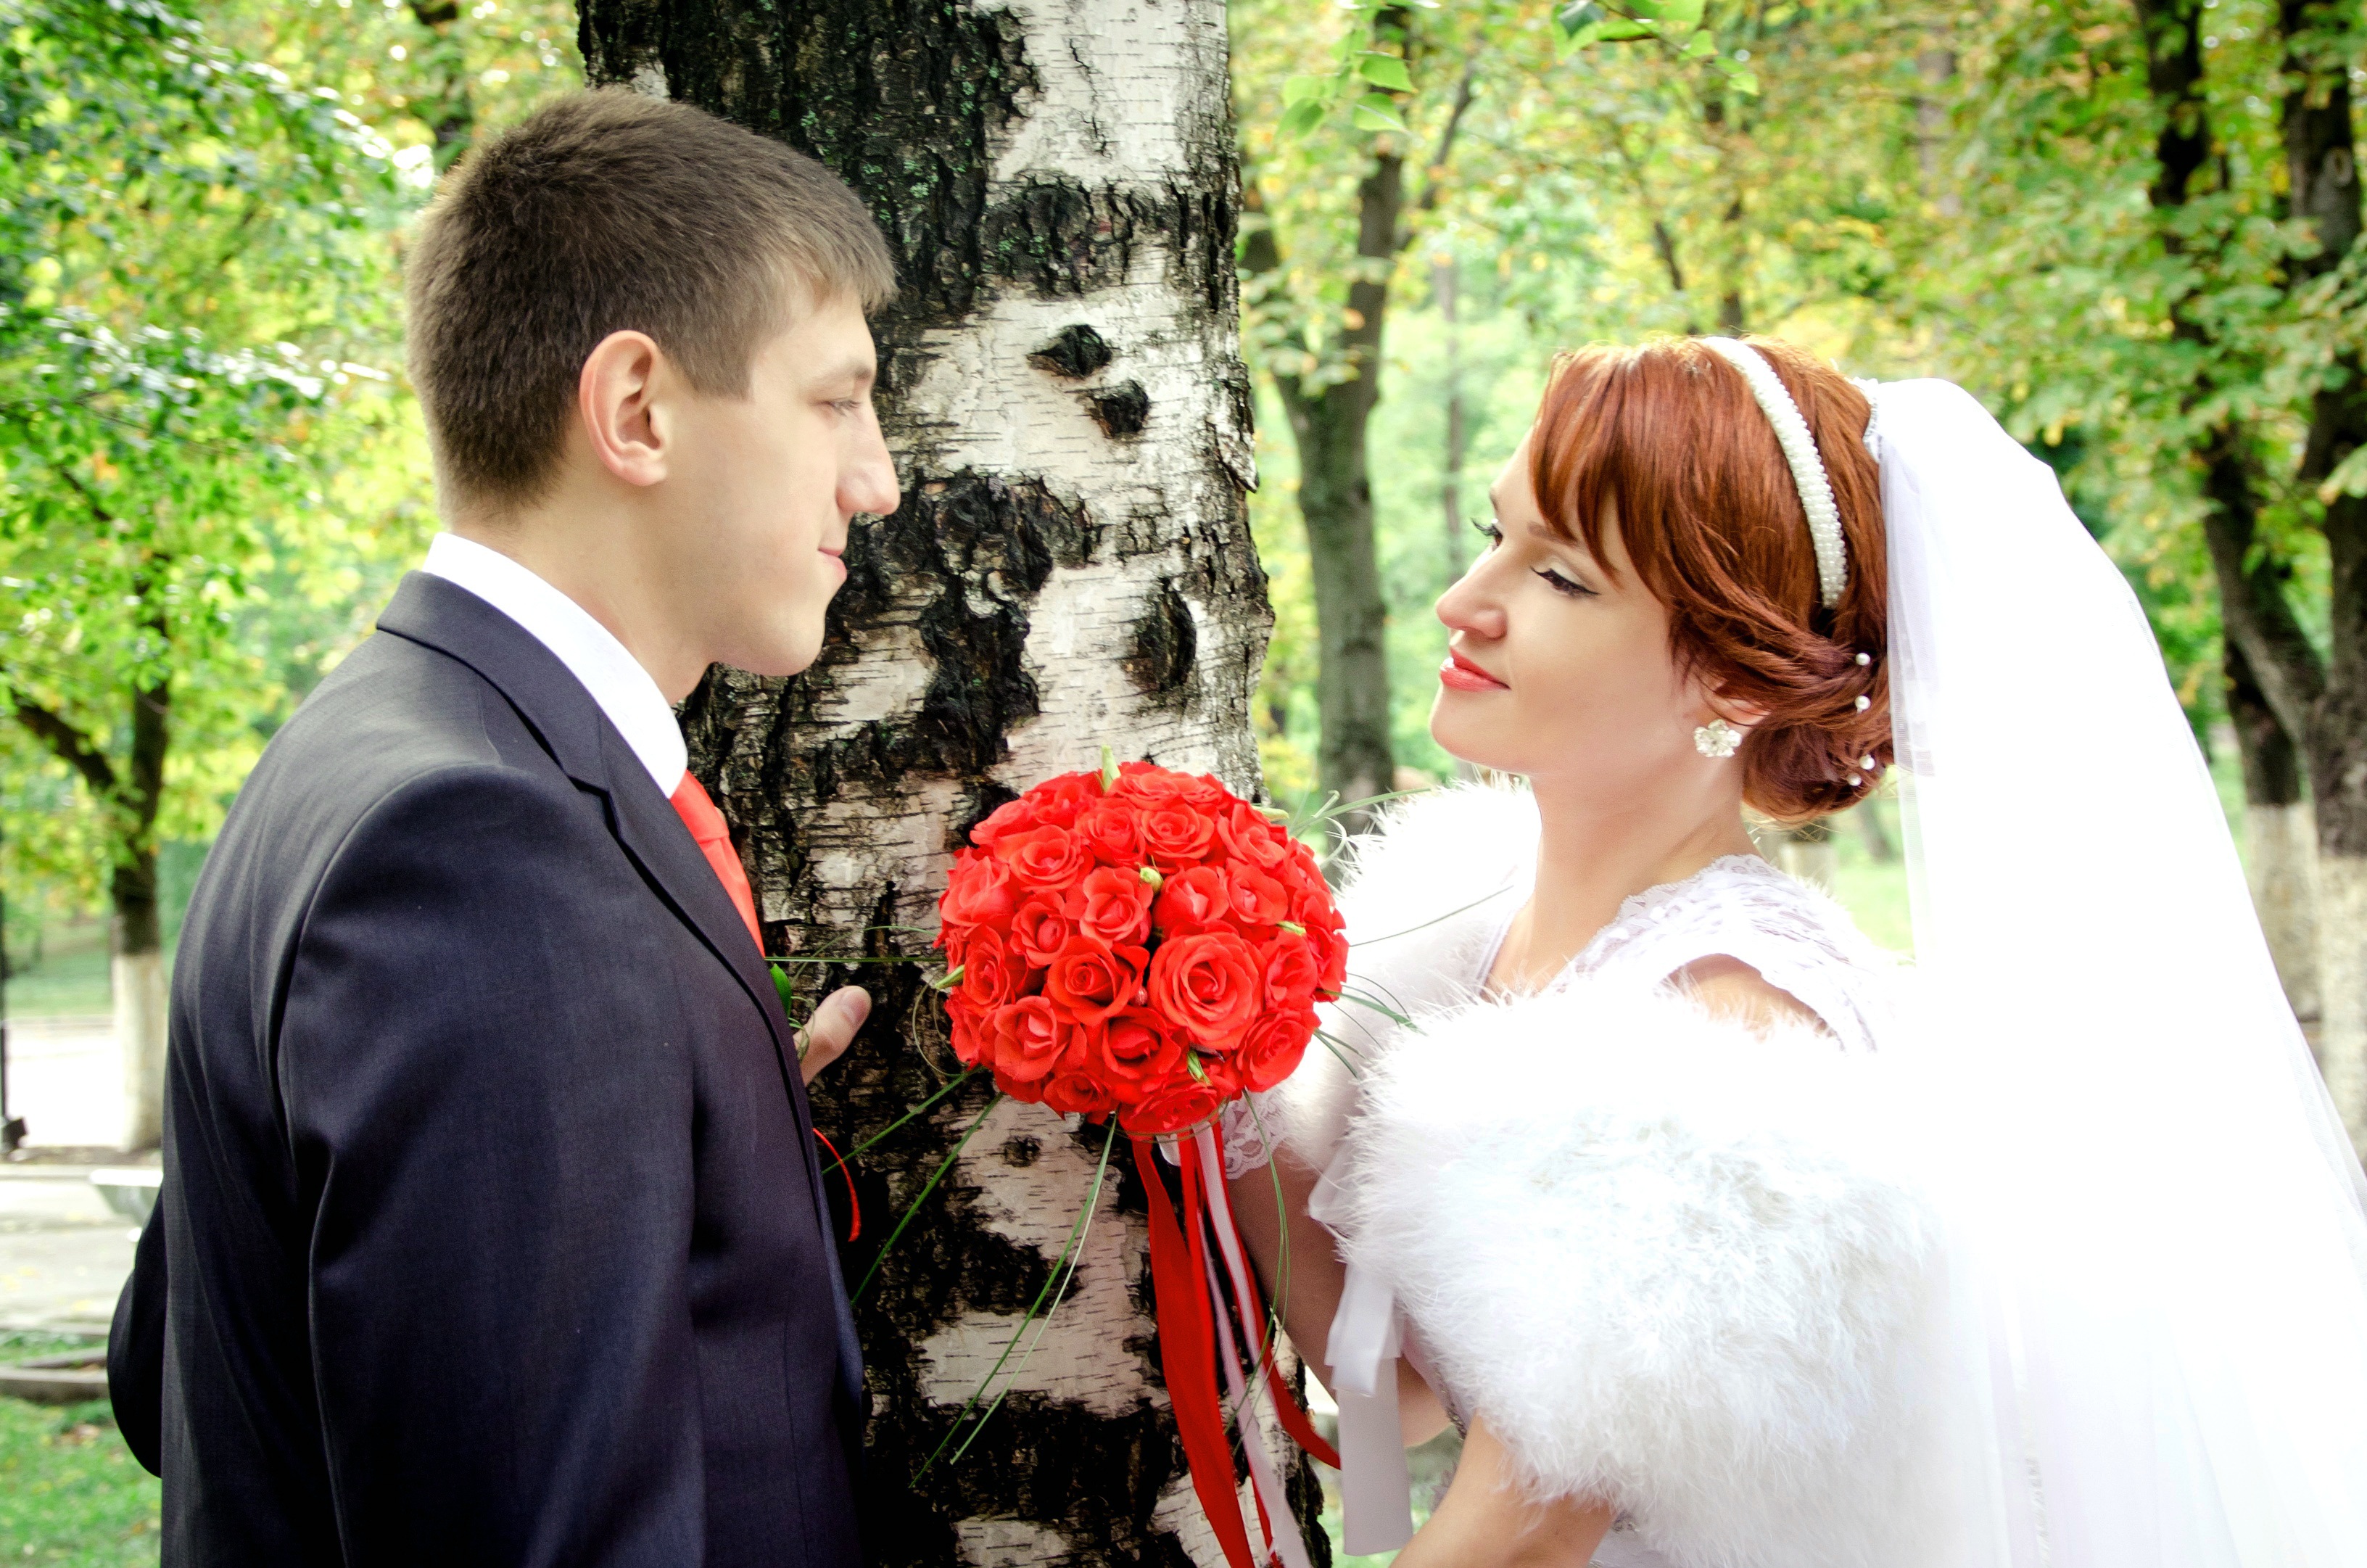
man, nature, woman, flower, summer, male, love, couple, romance, wedding, bride, groom, marriage, just married, white dress, flowers, stroll, trees, outdoors, ceremony, future, dress, happiness, photograph, beauty, mood, gown, green leaves, sweethearts, the groom, fata, bridesmaid dress